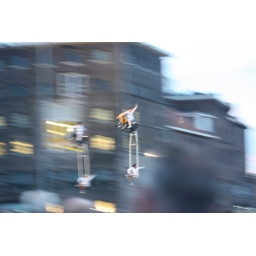
The guys from Geschwister Weisheit flying through the sky in front of the ECI building.